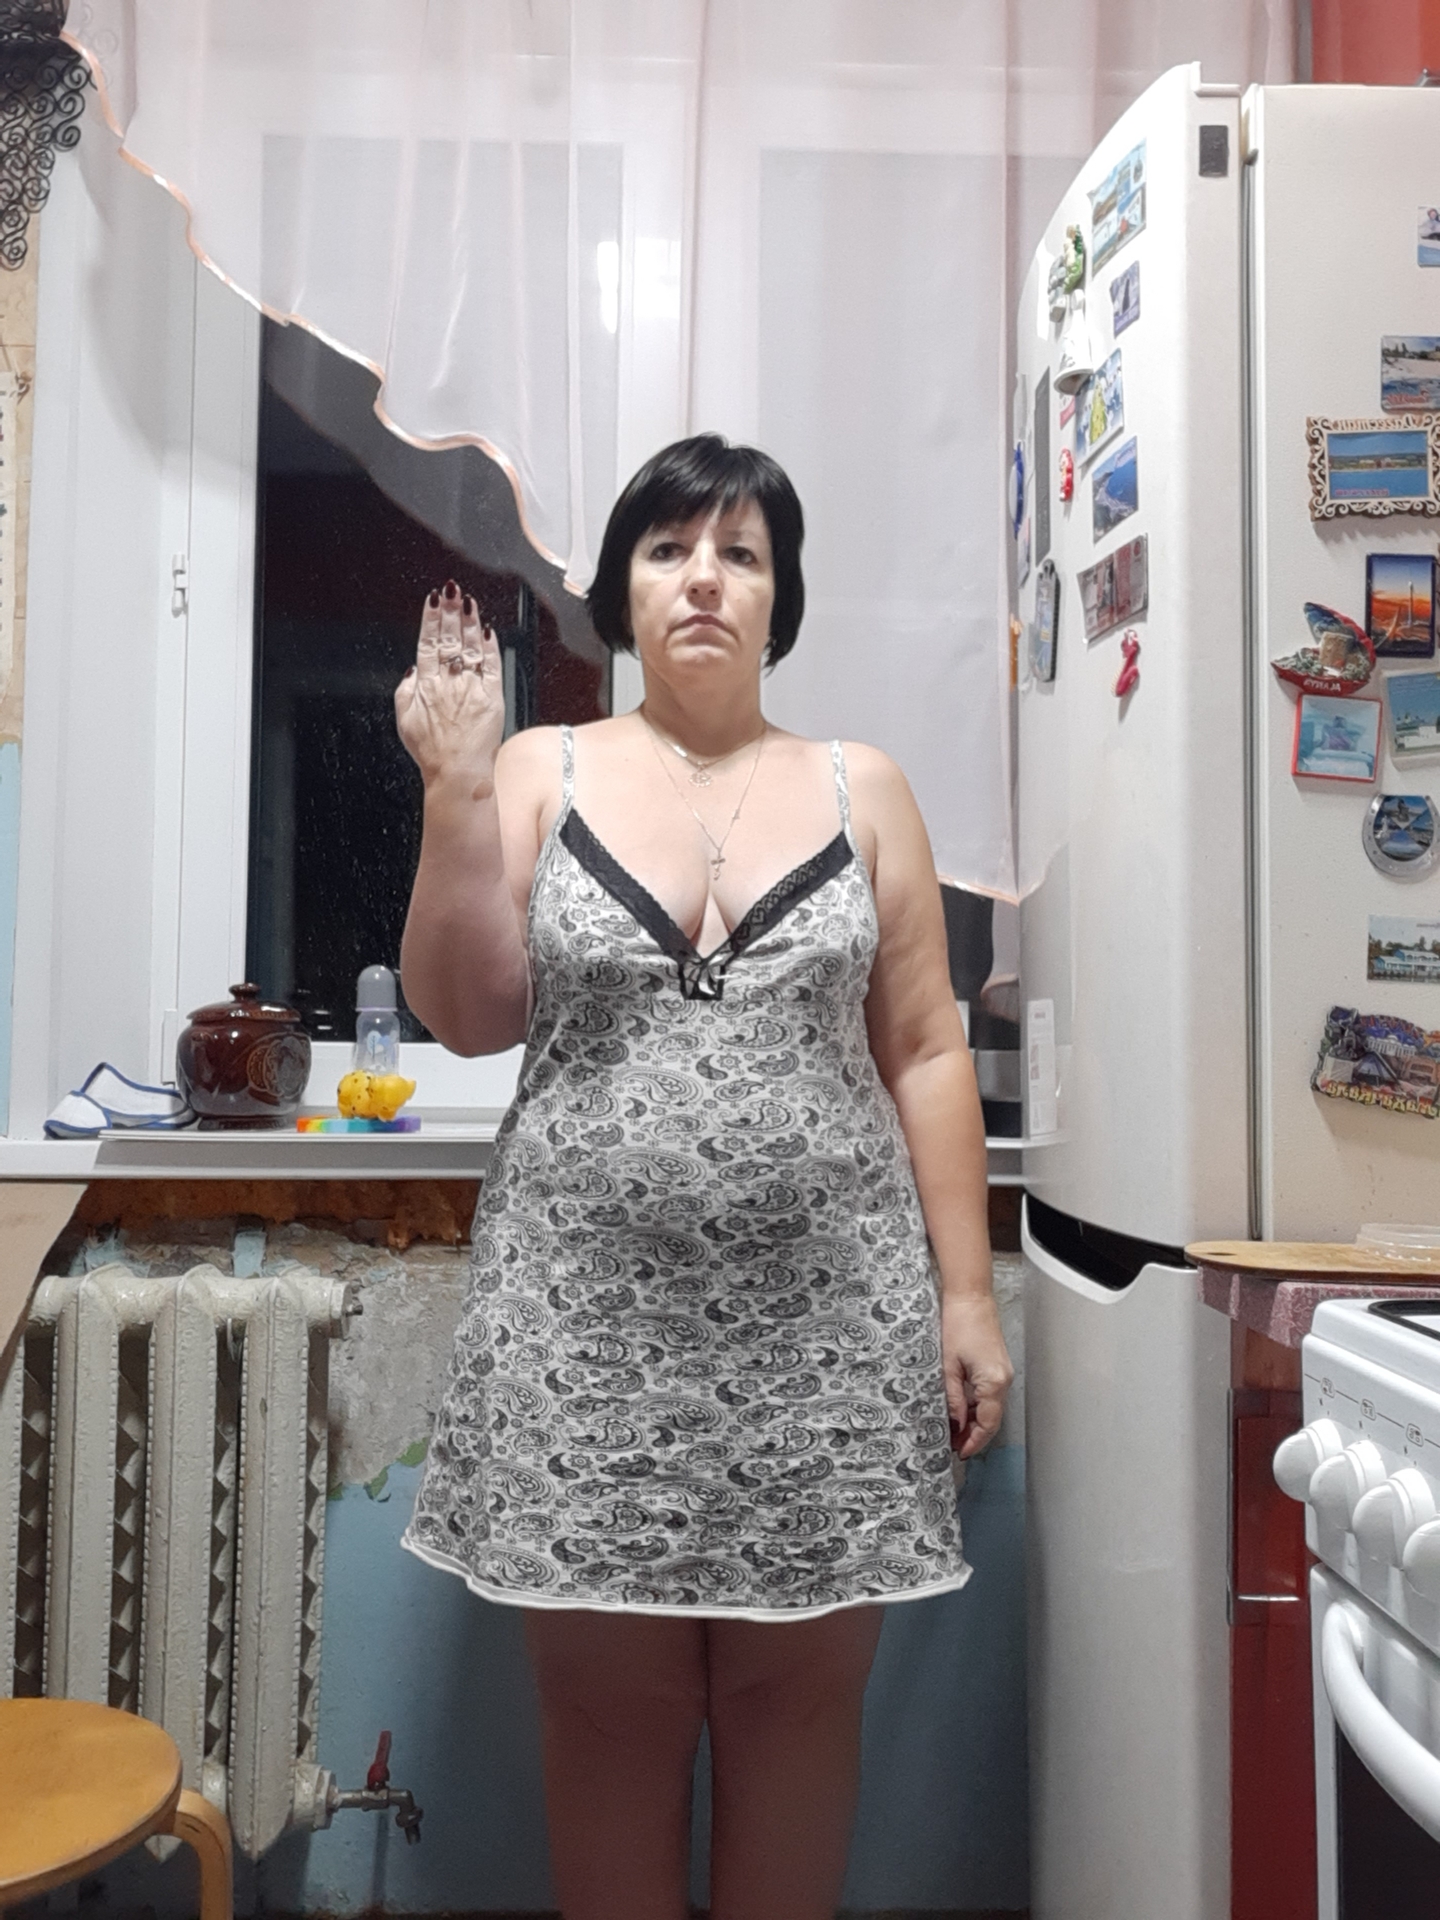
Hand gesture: stop_inverted